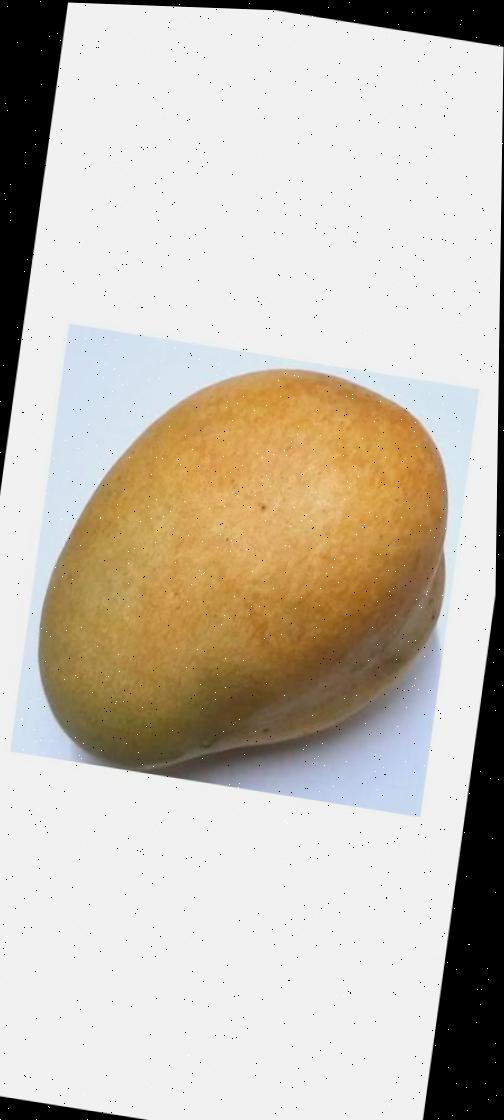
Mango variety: Bari-11